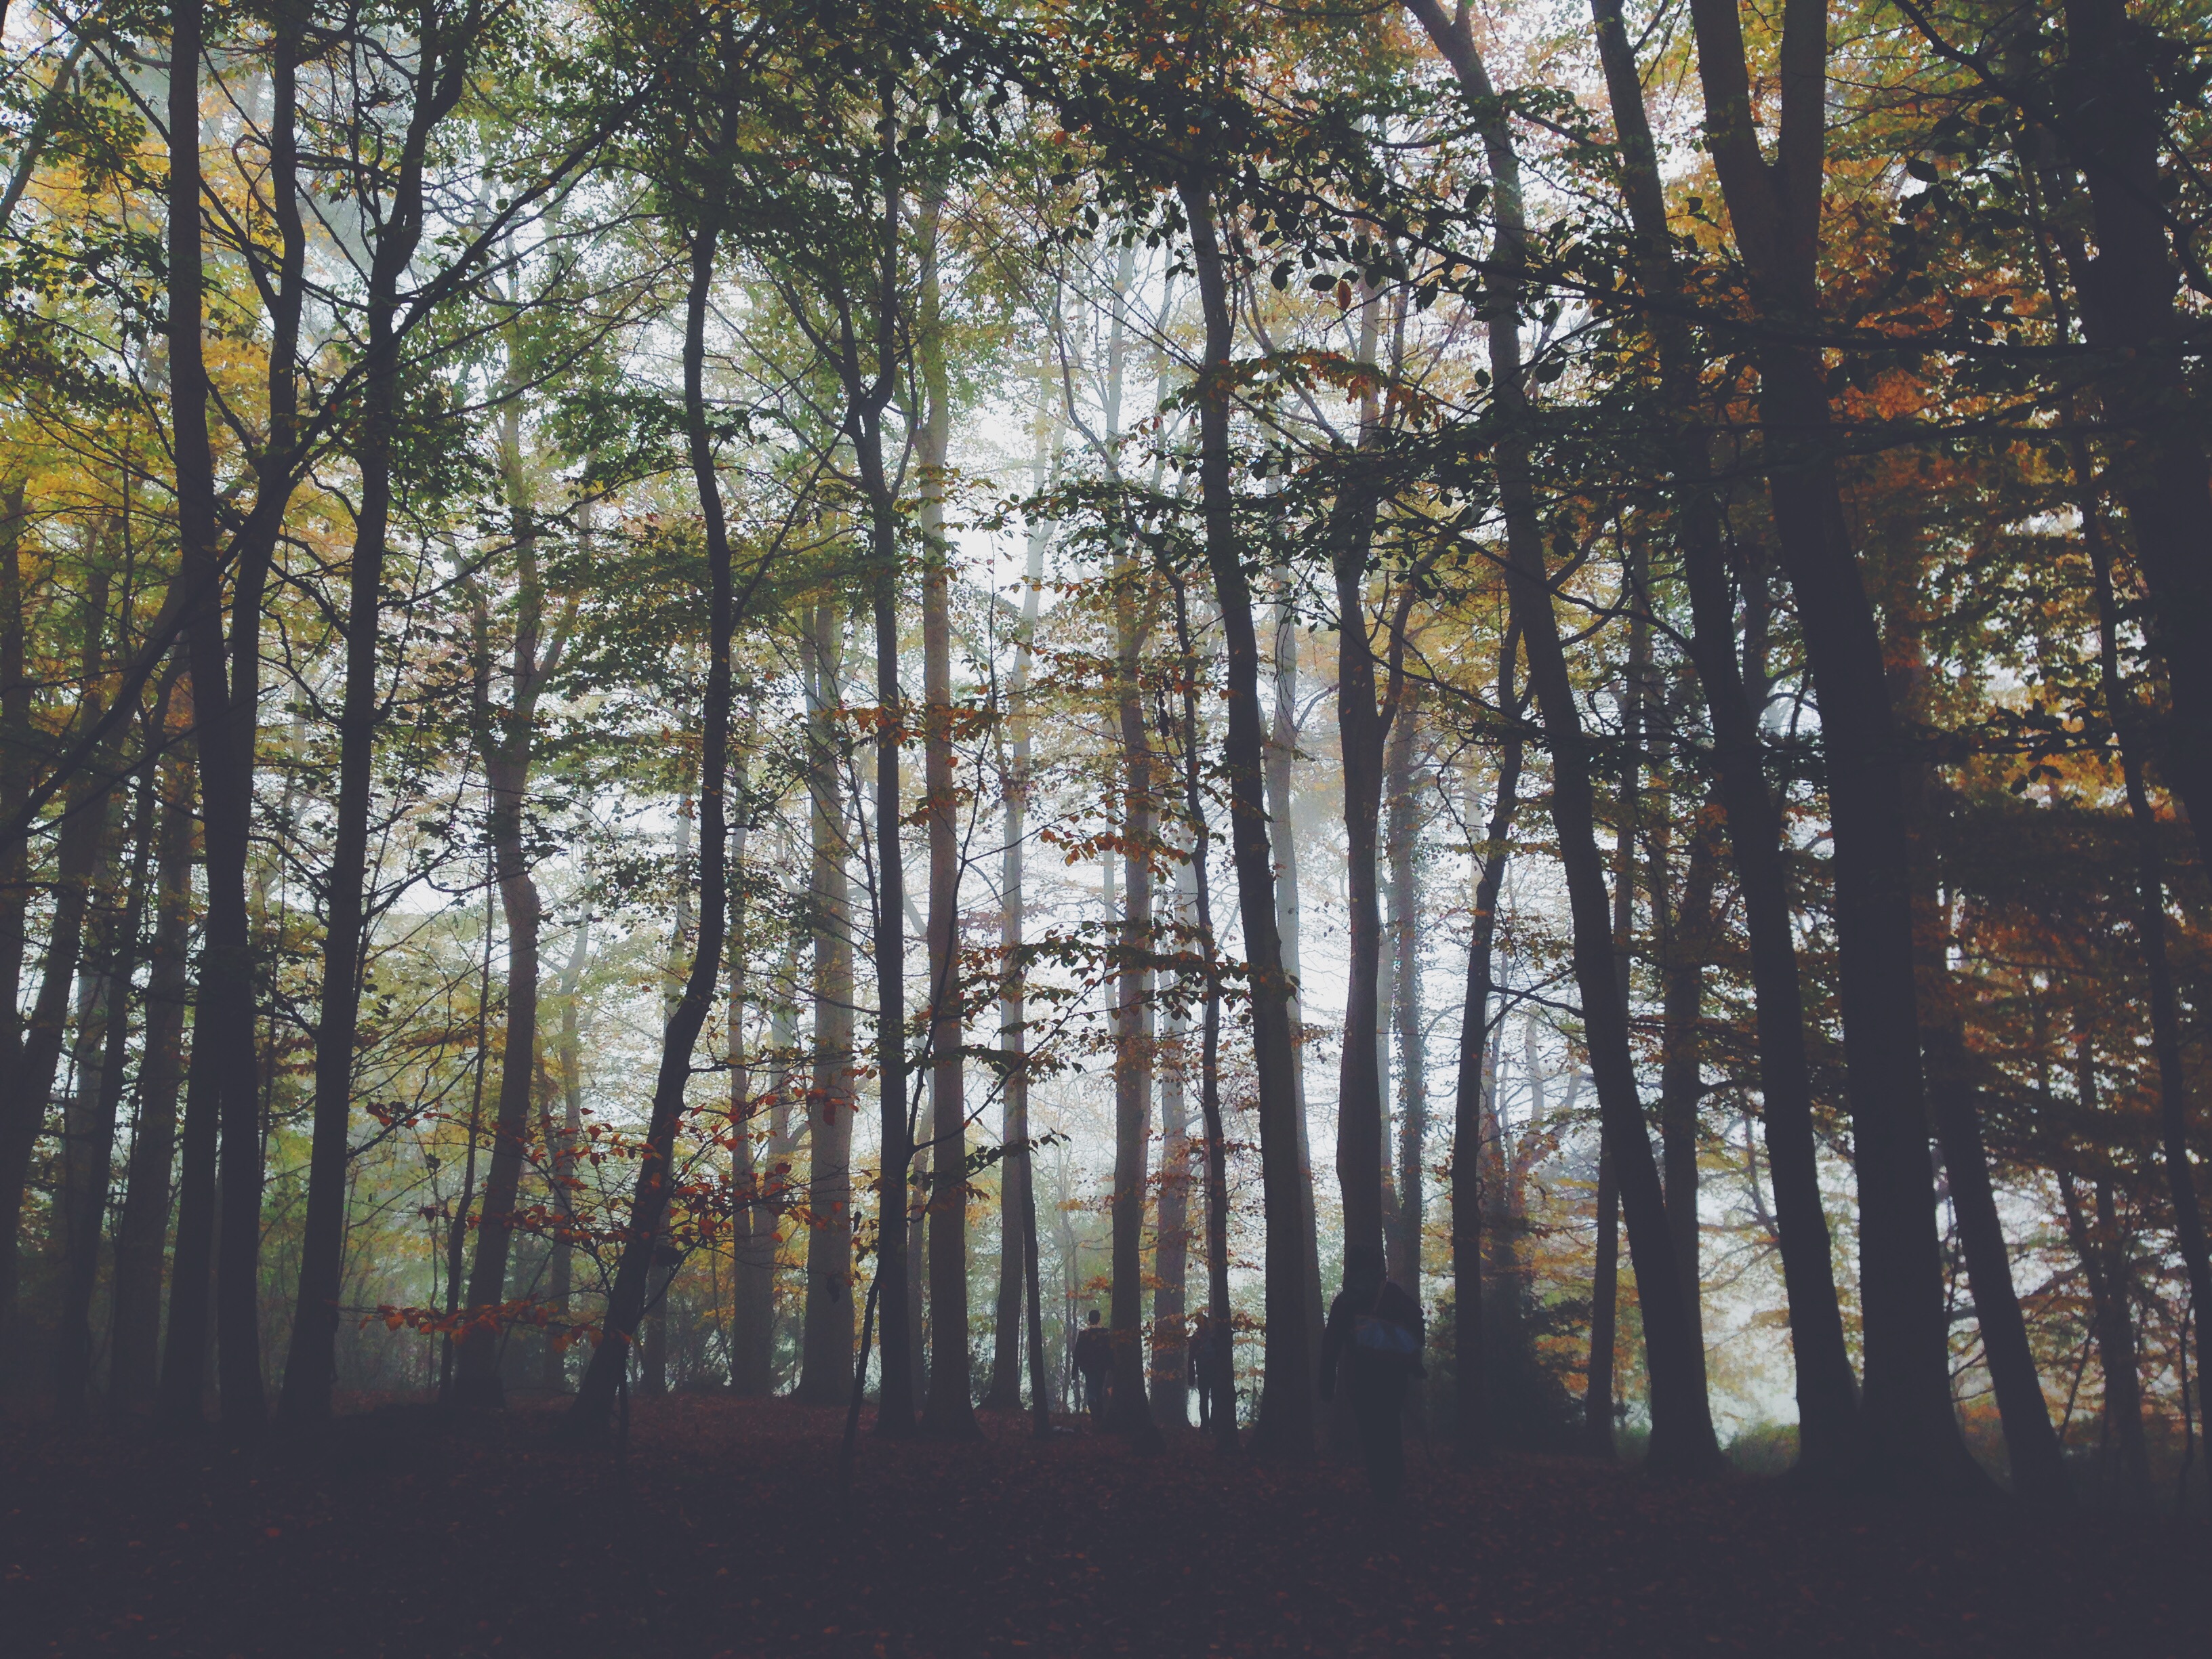
landscape, tree, nature, forest, wilderness, branch, people, plant, sunlight, morning, leaf, foggy, autumn, season, trees, woods, woodland, habitat, ecosystem, biome, natural environment, atmospheric phenomenon, woody plant, temperate broadleaf and mixed forest, temperate coniferous forest